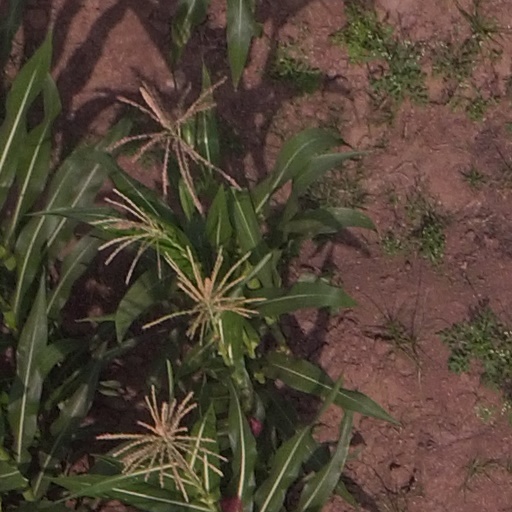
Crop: maize; corn